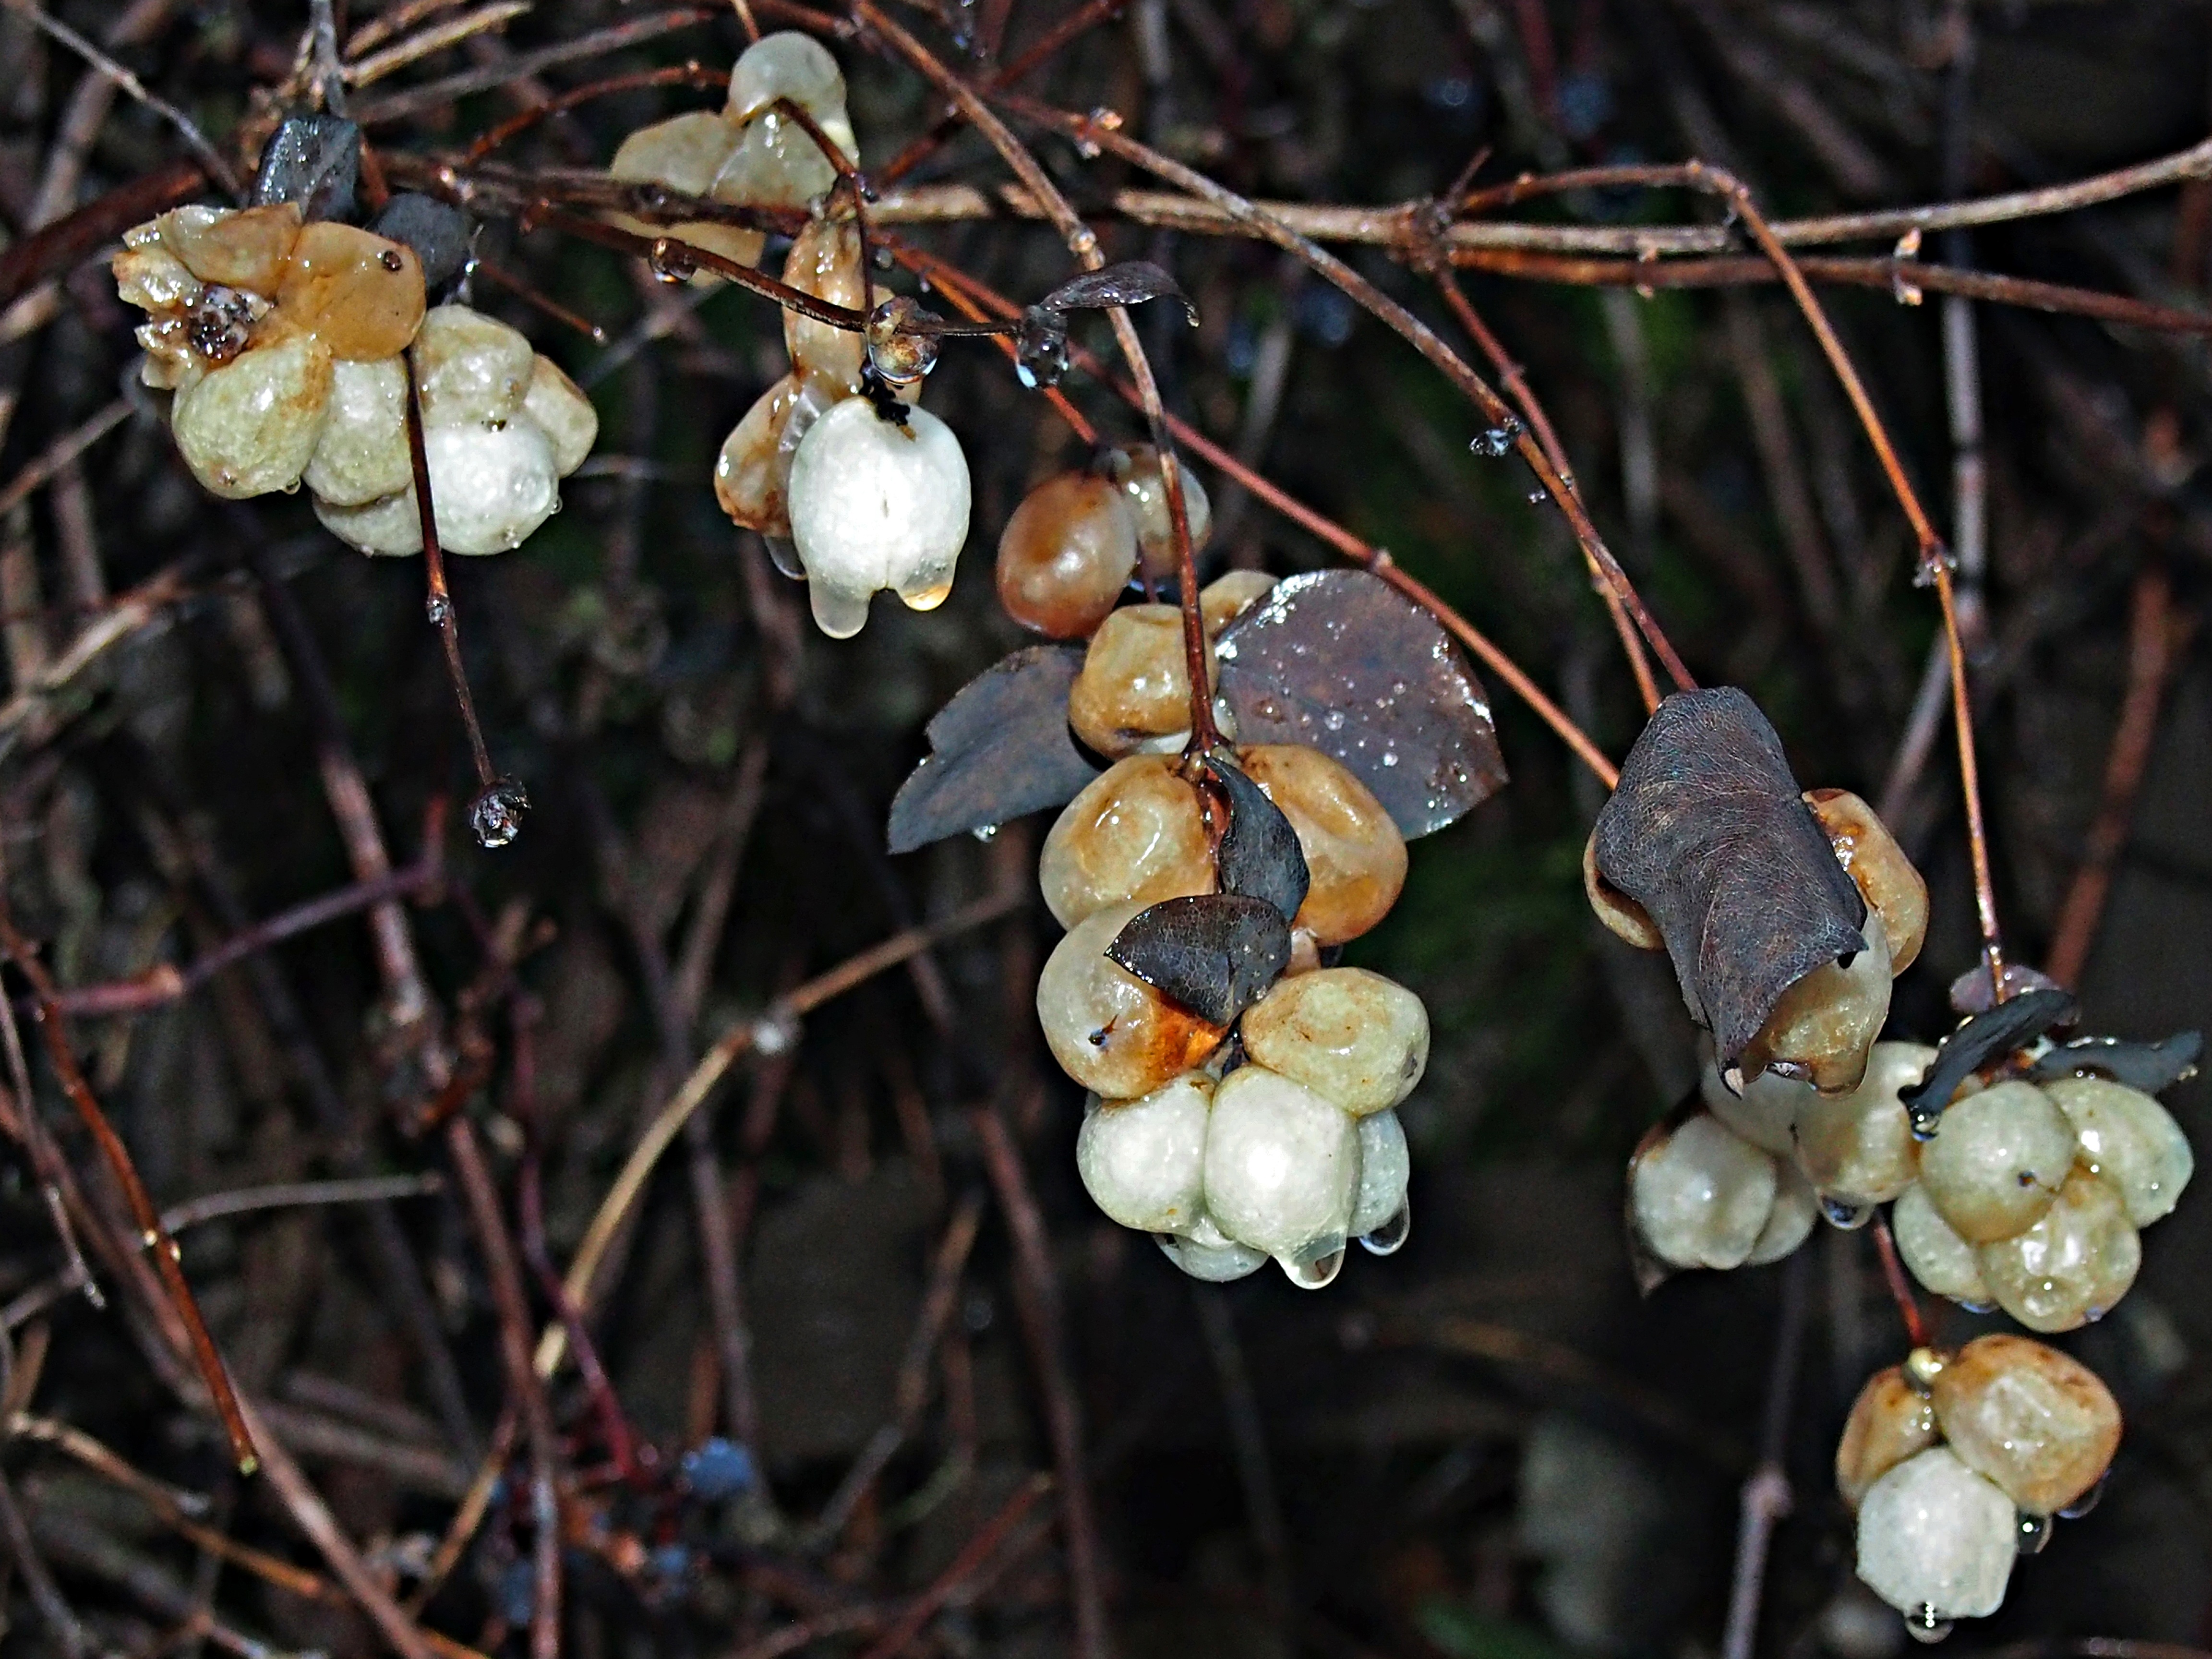
tree, nature, branch, blossom, plant, photography, fruit, leaf, flower, bush, food, spring, produce, autumn, botany, flora, season, fauna, twig, wildflower, close up, berries, shrub, fall colors, macro photography, flowering plant, autumn harvest, land plant, berry clusters